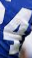
Number: 4